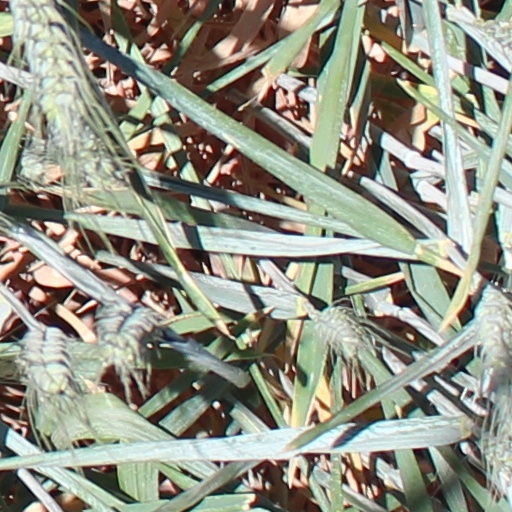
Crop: wheat